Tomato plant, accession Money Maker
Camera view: tilt-top (135 deg); turntable rotation: 150 degrees
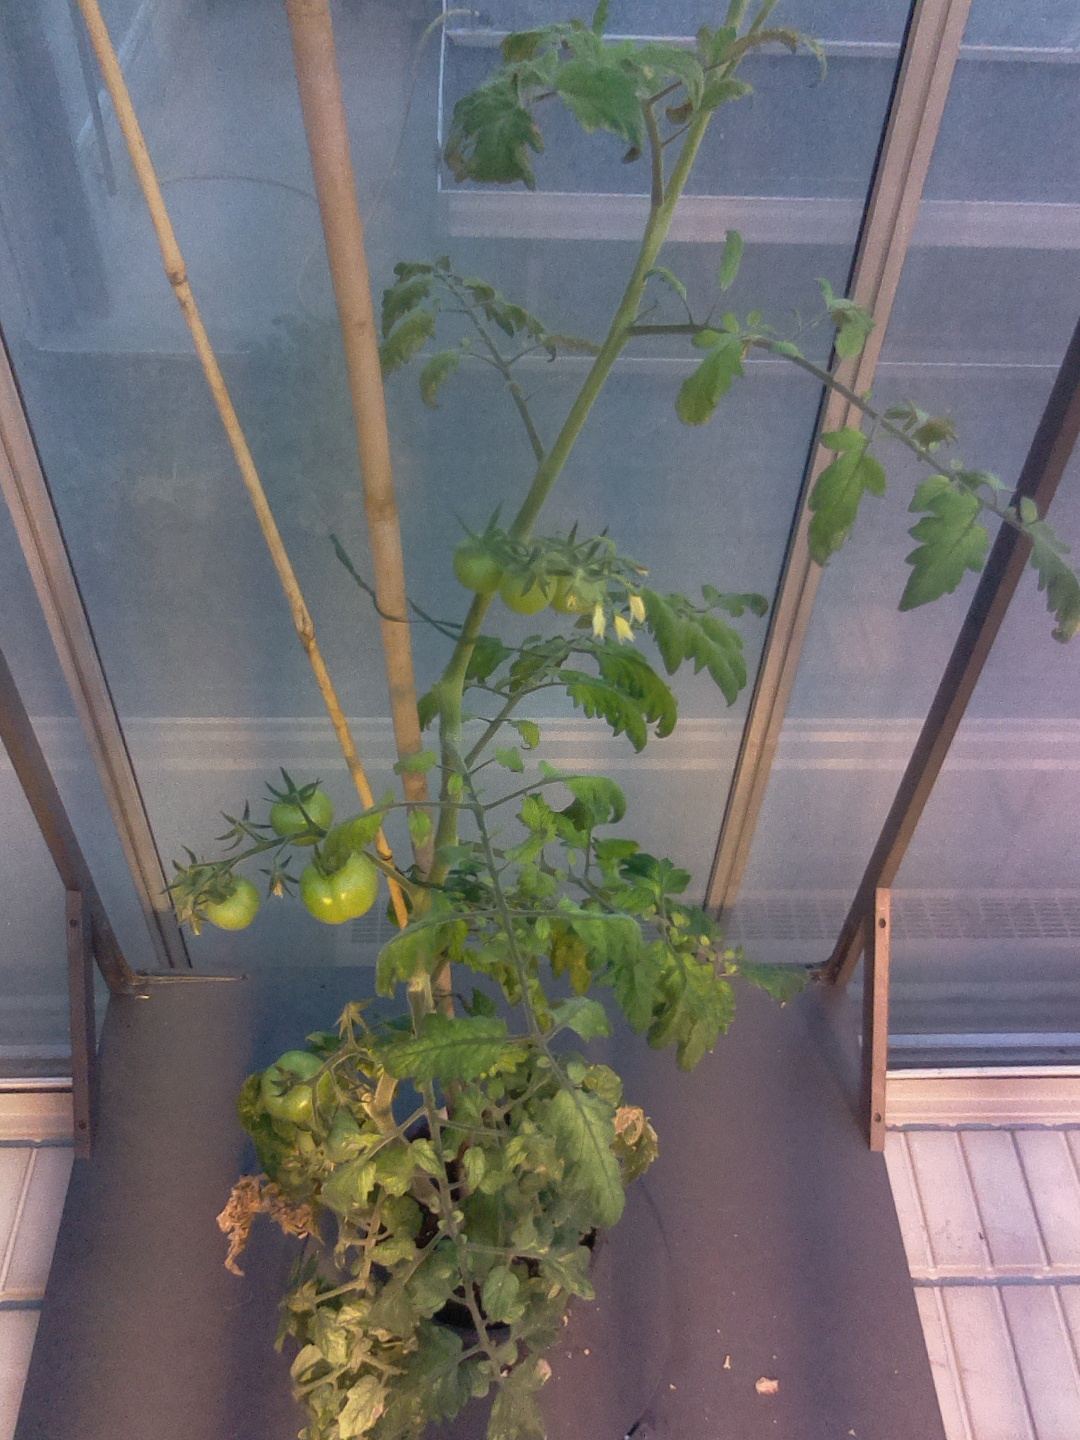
BBCH growth stage 77: 70%-80% of final fruit size